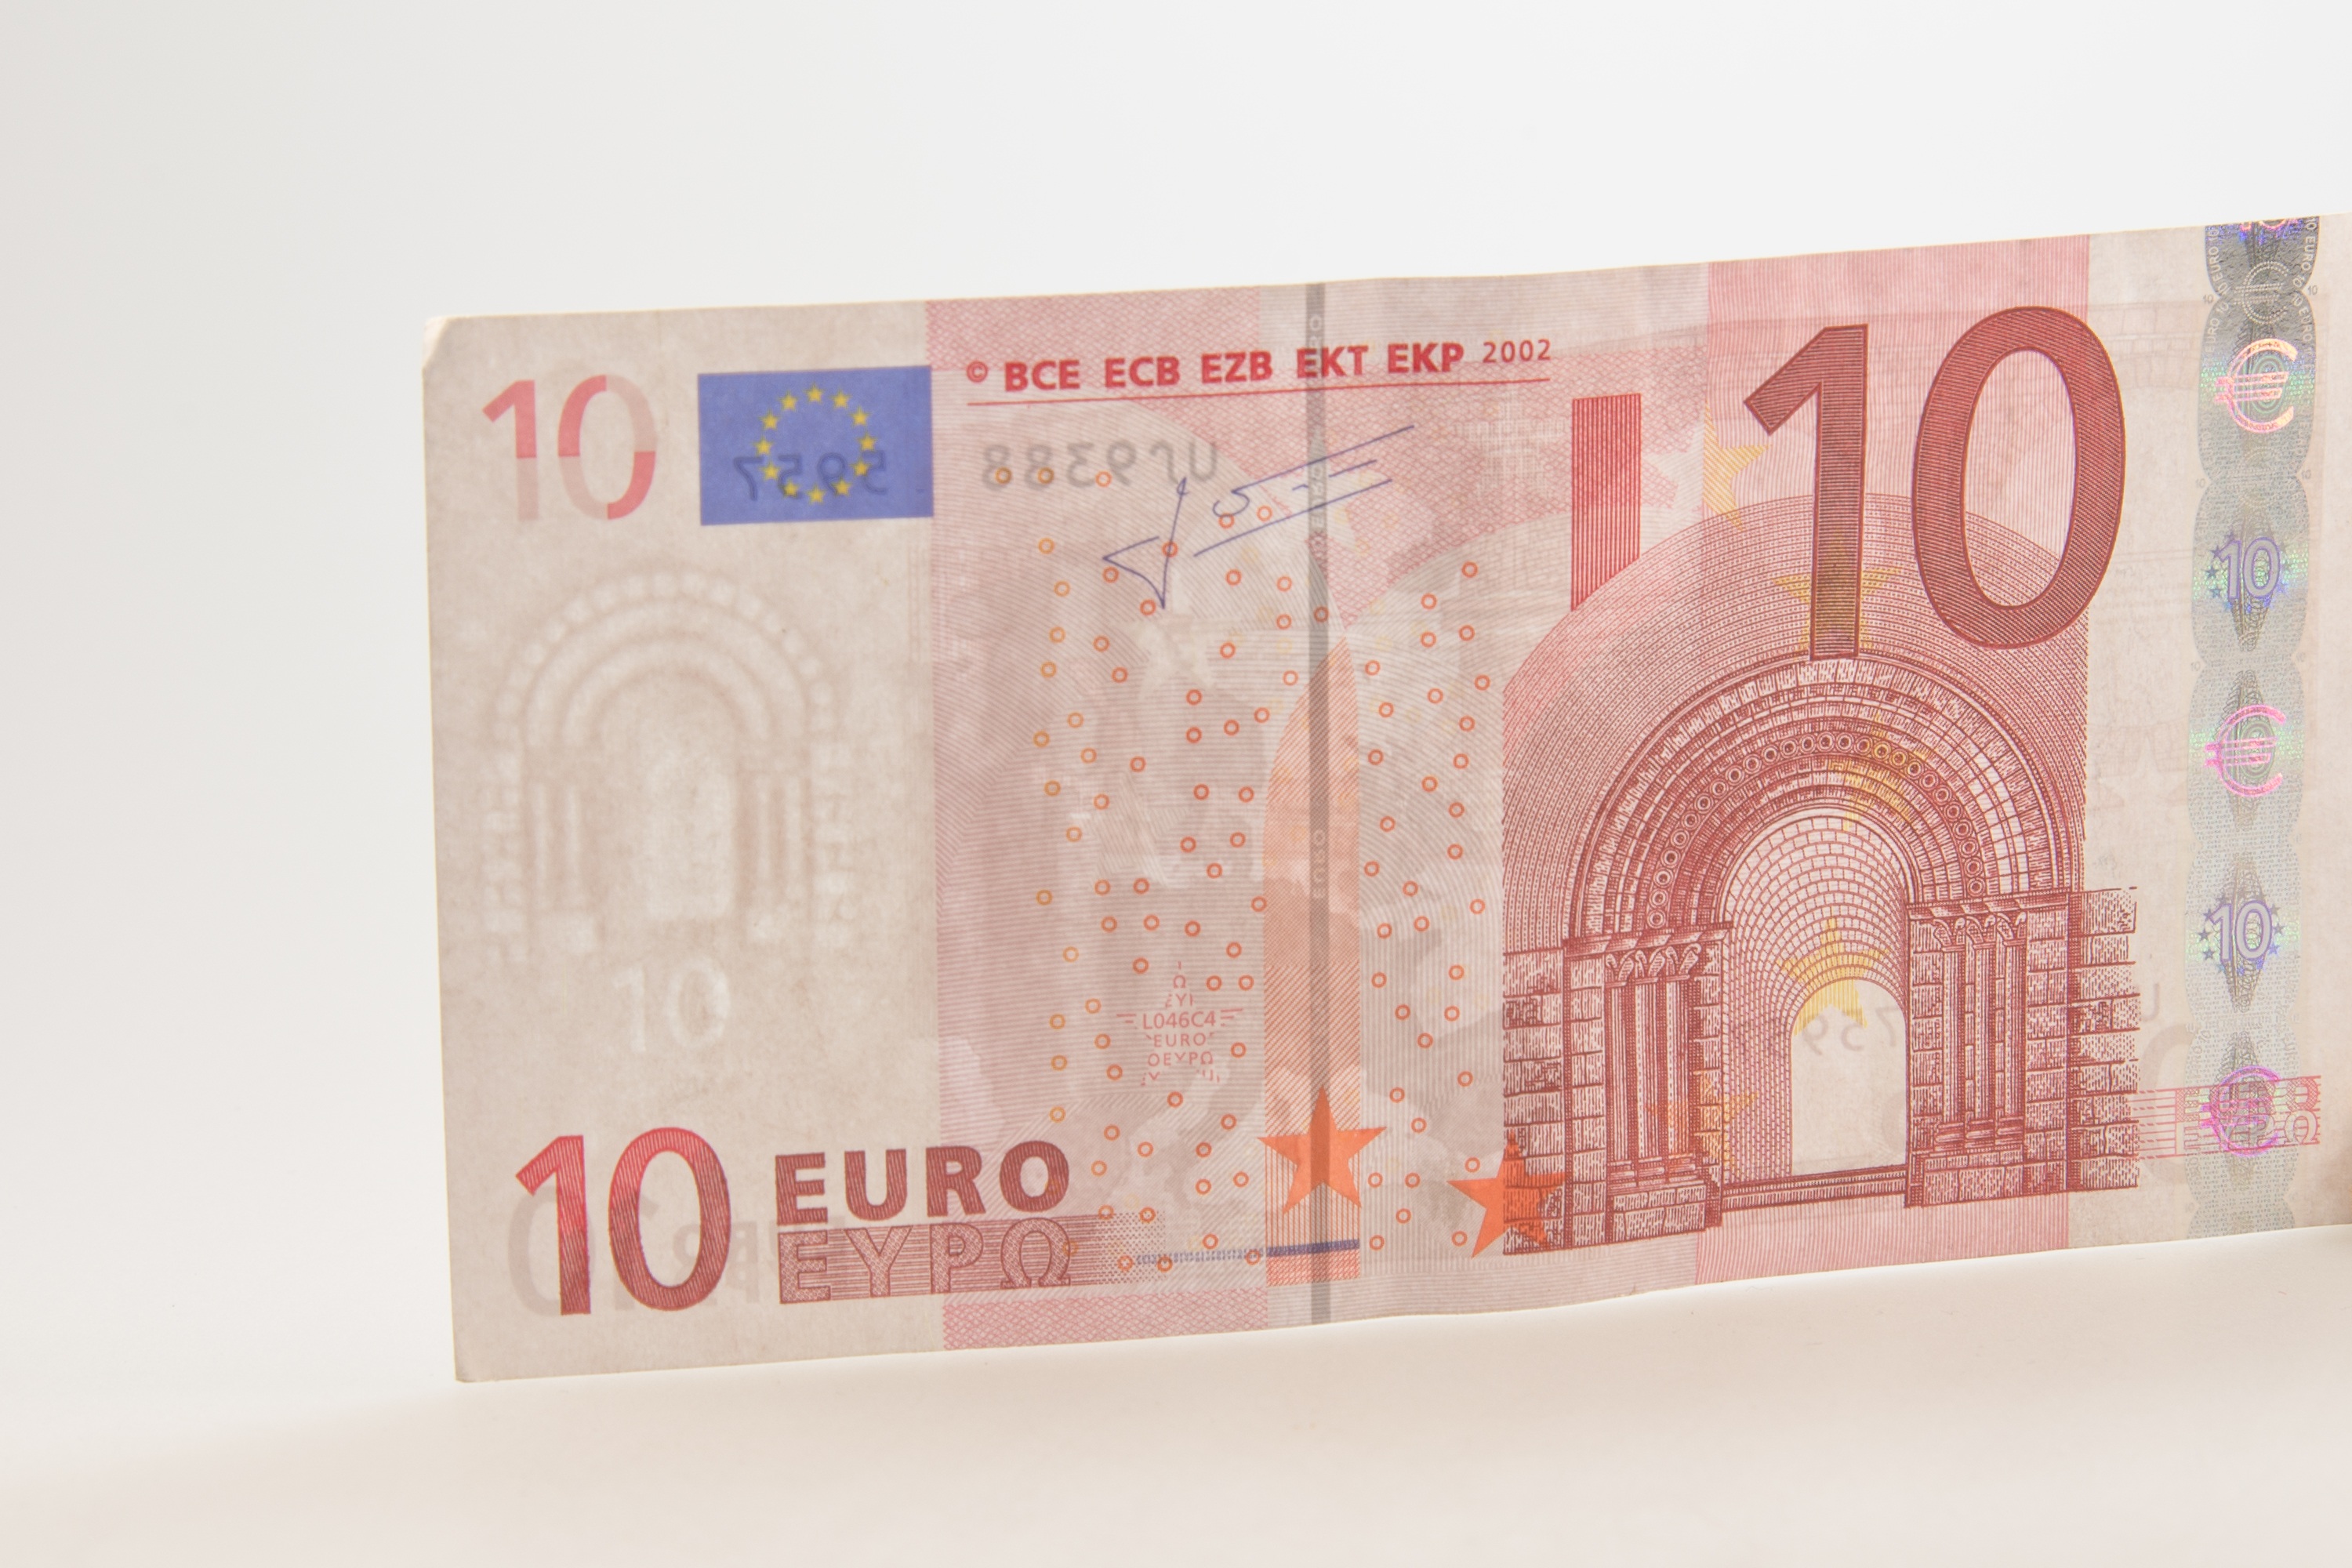
europe, money, paper, material, label, brand, cash, currency, euro, 10, bill, ten, banknote, dollar bill, financial world, 10 euro